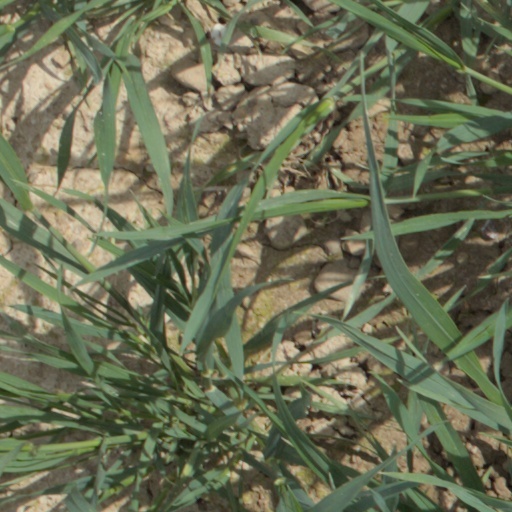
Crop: wheat